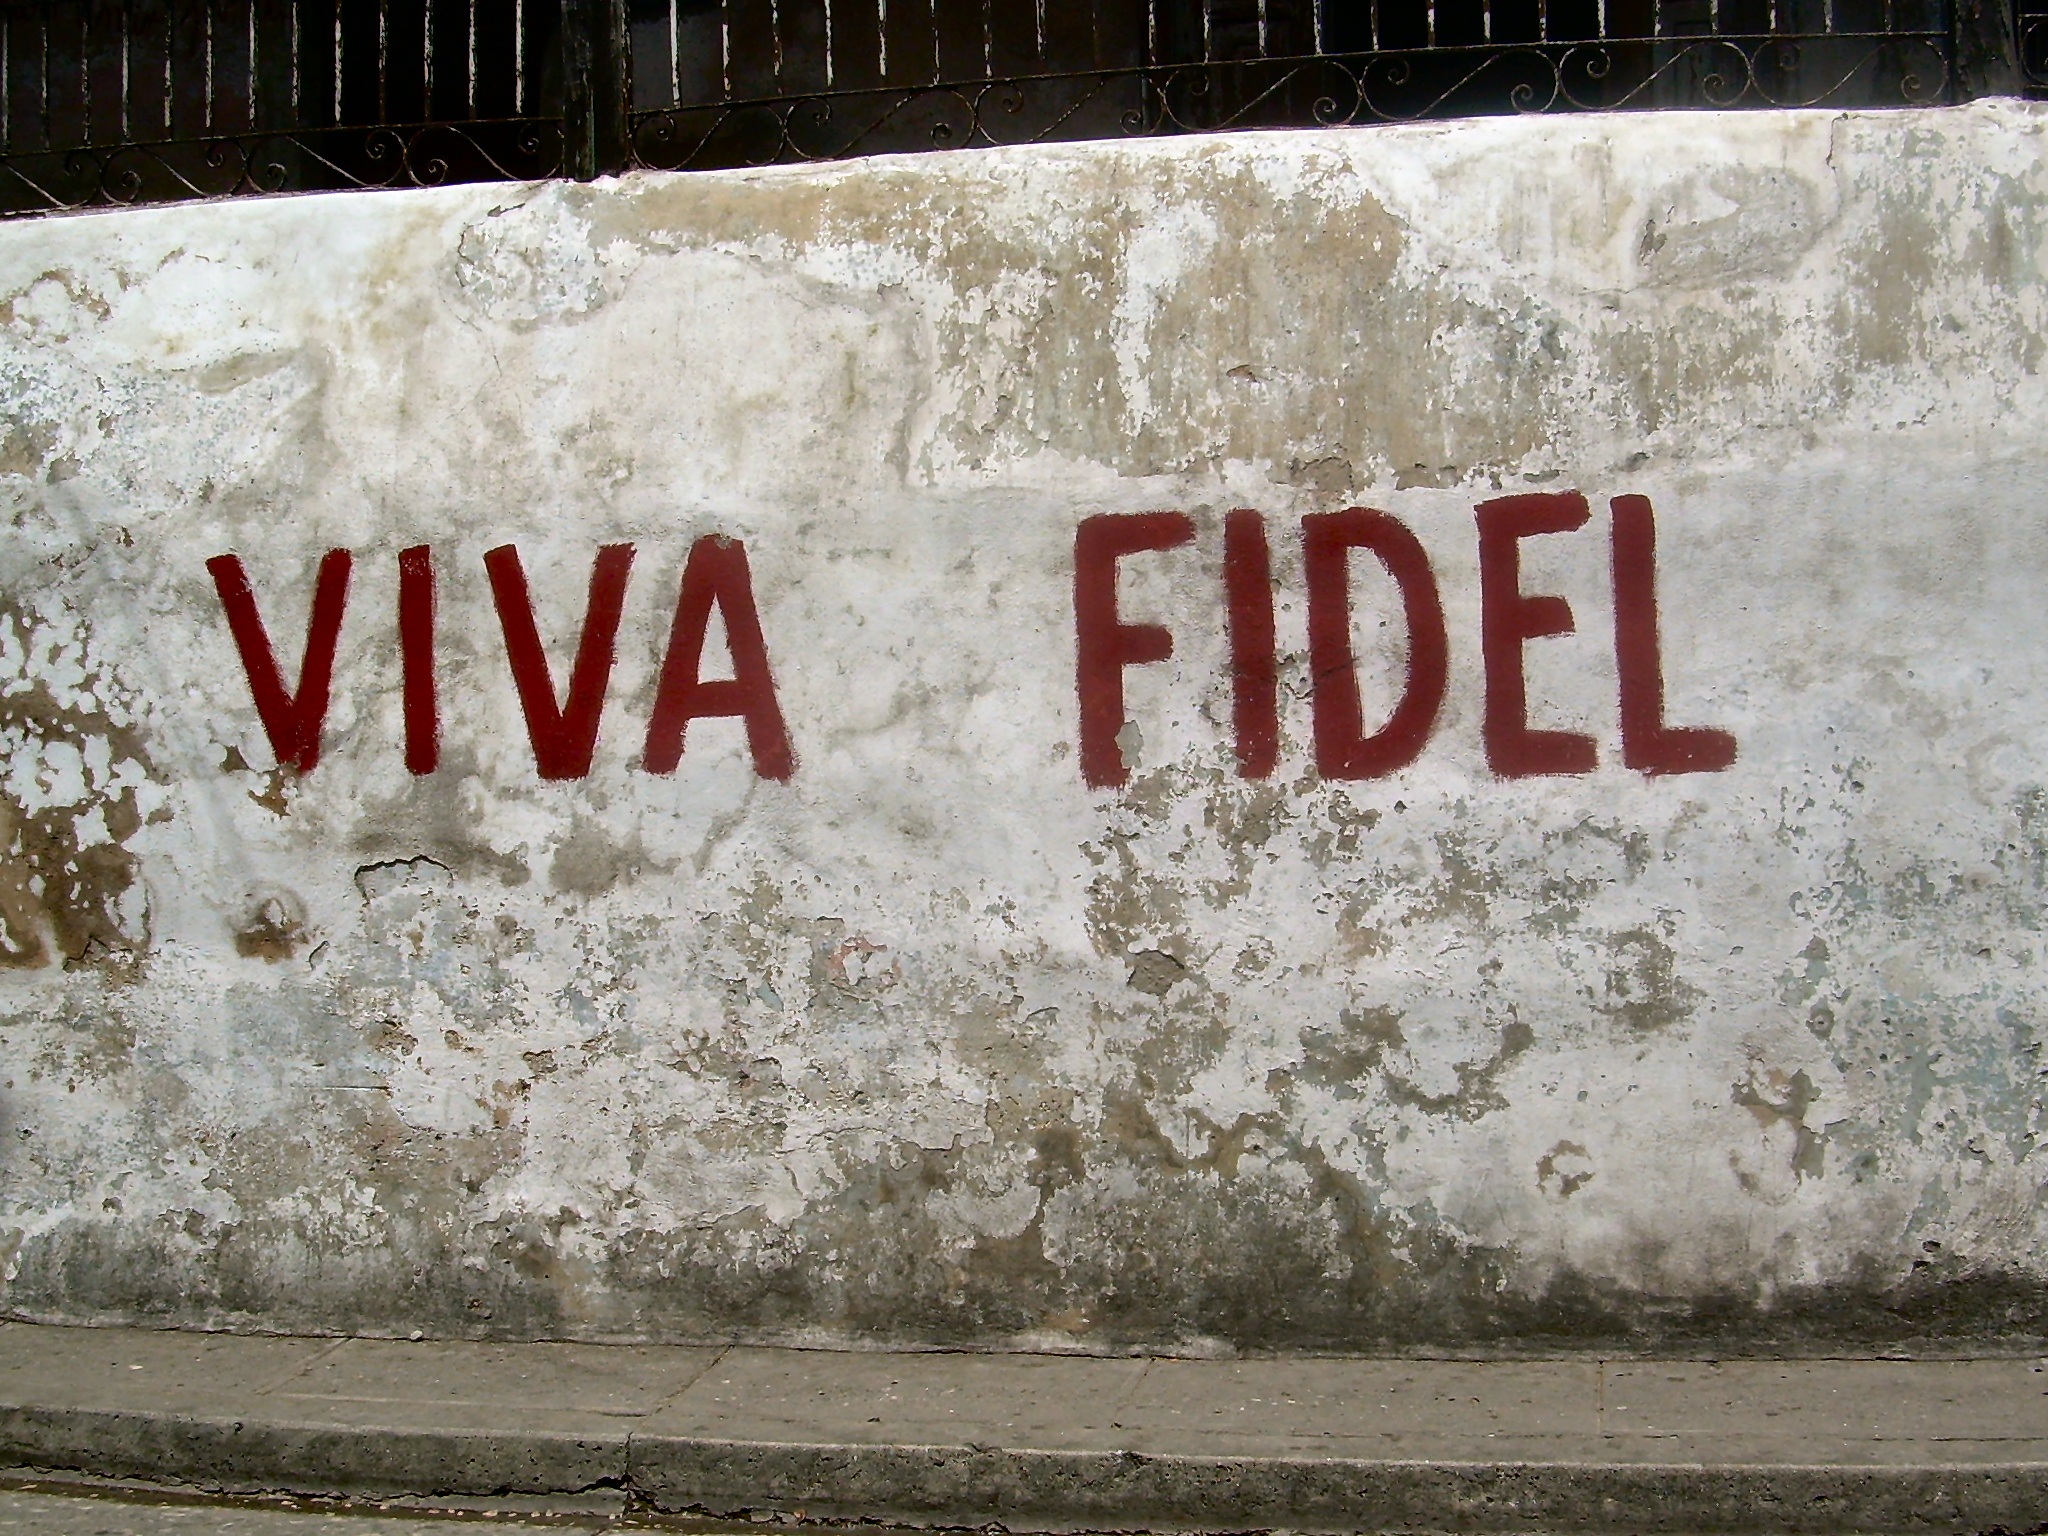
white, wall, sign, graffiti, president, cuba, tribute, art, mural, revolution, leader, revolutionary, urban area, fidel castro